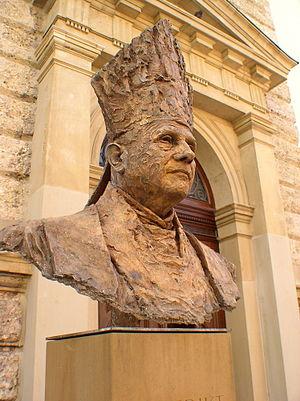
Joseph Aloisius Ratzinger, né le 16 avril 1927 à Marktl, dans l'État libre de Bavière, en Allemagne, est un prélat et théologien catholique allemand, élu pape le 19 avril 2005 sous le nom de Benoît XVI. En qualité d'évêque de Rome, il est le 265ᵉ pape de l'Église catholique jusqu’à sa renonciation en 2013.